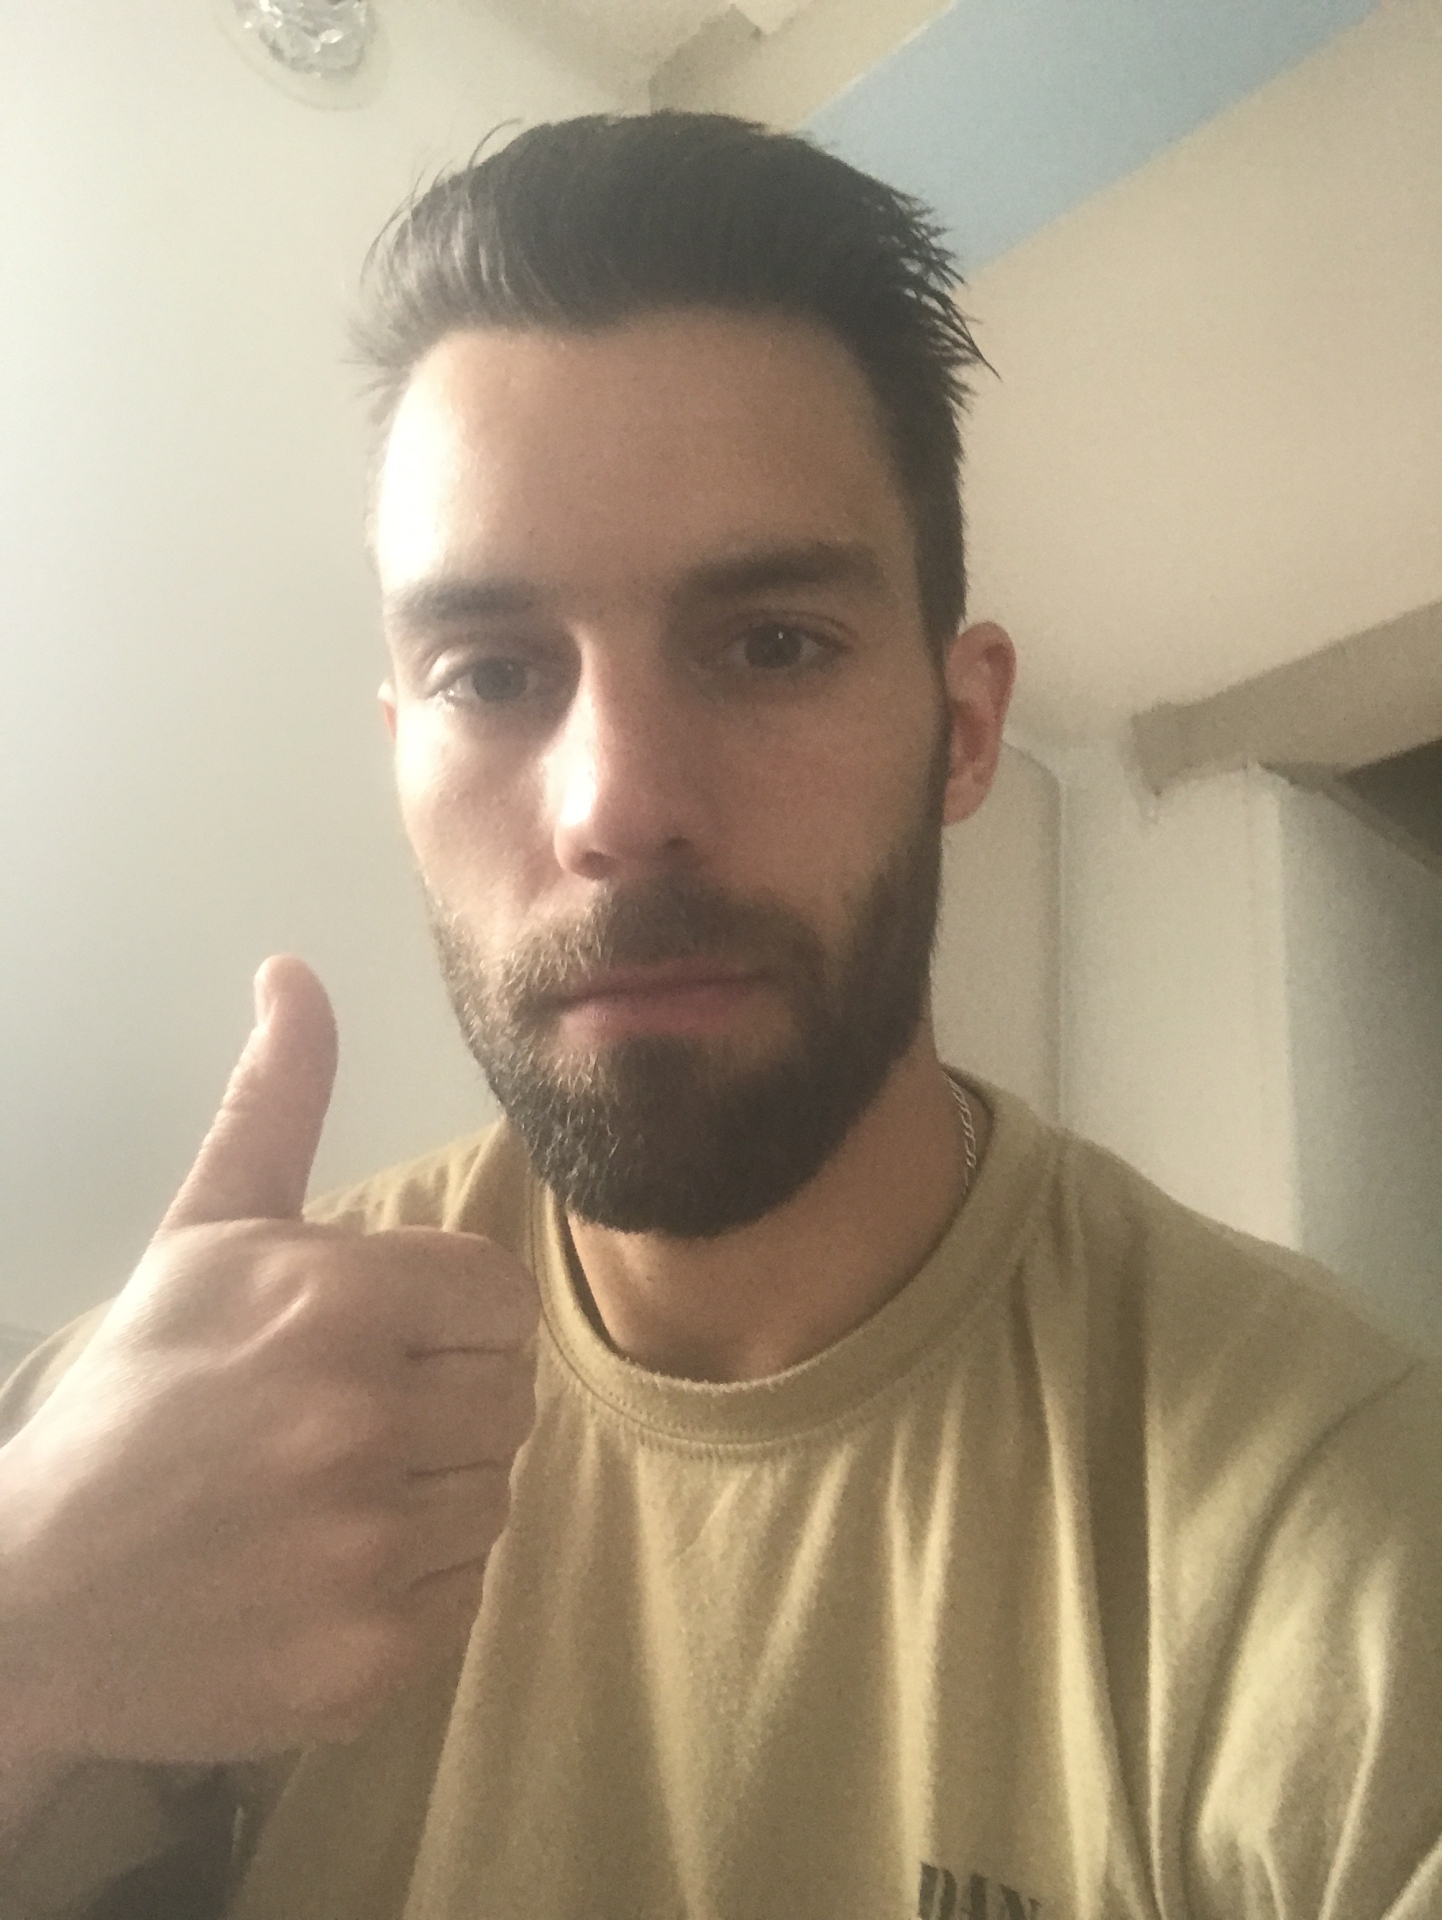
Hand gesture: like